Edin Džeko

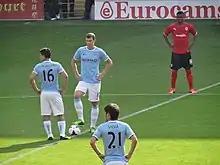
Sergio Agüero, Džeko and David Silva with Manchester City in 2013

Džeko began the new 2012–13 season with an equalising goal against Southampton in a 3–2 win. He scored another goal against Queens Park Rangers taking his tally to two goals in the opening three games. He then scored the first goal of City's Champions League campaign against Real Madrid at the Santiago Bernabéu. On 29 September, he scored an 87th-minute winner away at Fulham, one minute after appearing as a substitute. On 20 October, he came off the bench in the 79th minute to score a minute later. He scored a second goal two minutes into stoppage time to seal a comeback win for 10-man City against West Bromwich. On 11 November, Džeko scored another late winning goal as a substitute with a left-footed volley in the 88th minute against Tottenham Hotspur. On 29 December 2012, he scored two goals against Norwich City in a 4–3 victory.